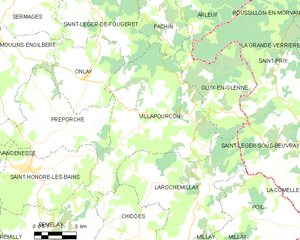
Villapourçon est une commune française, située dans le département de la Nièvre en région Bourgogne-Franche-Comté.